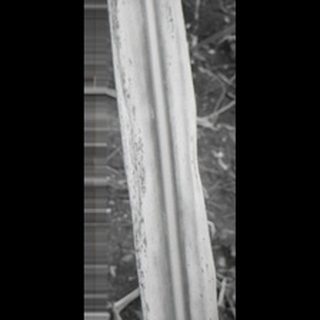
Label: sugarcane_yellow_leaf_disease